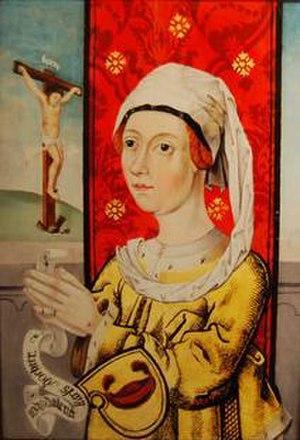
Magdalena de Suède et de Norvège née en 1445 et décédée août 1495, elle était la fille du roi Charles VIII de Suède et de Norvège et Catherine de Bjurum.